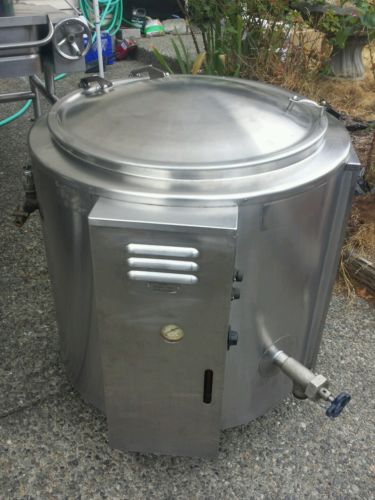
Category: kettle